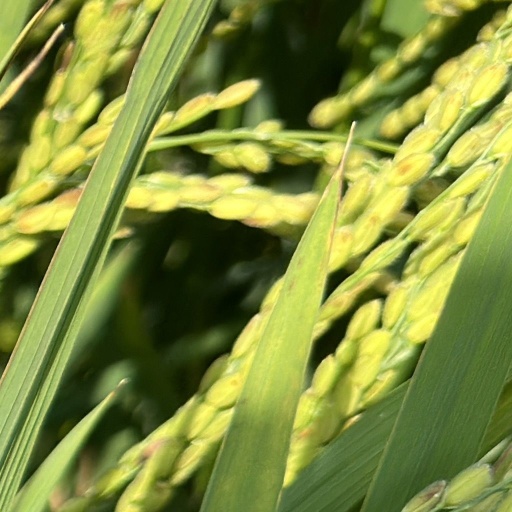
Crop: rice